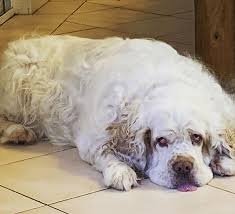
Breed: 235-n000097-clumber